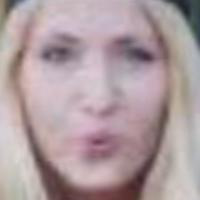
Age group: age 21-30